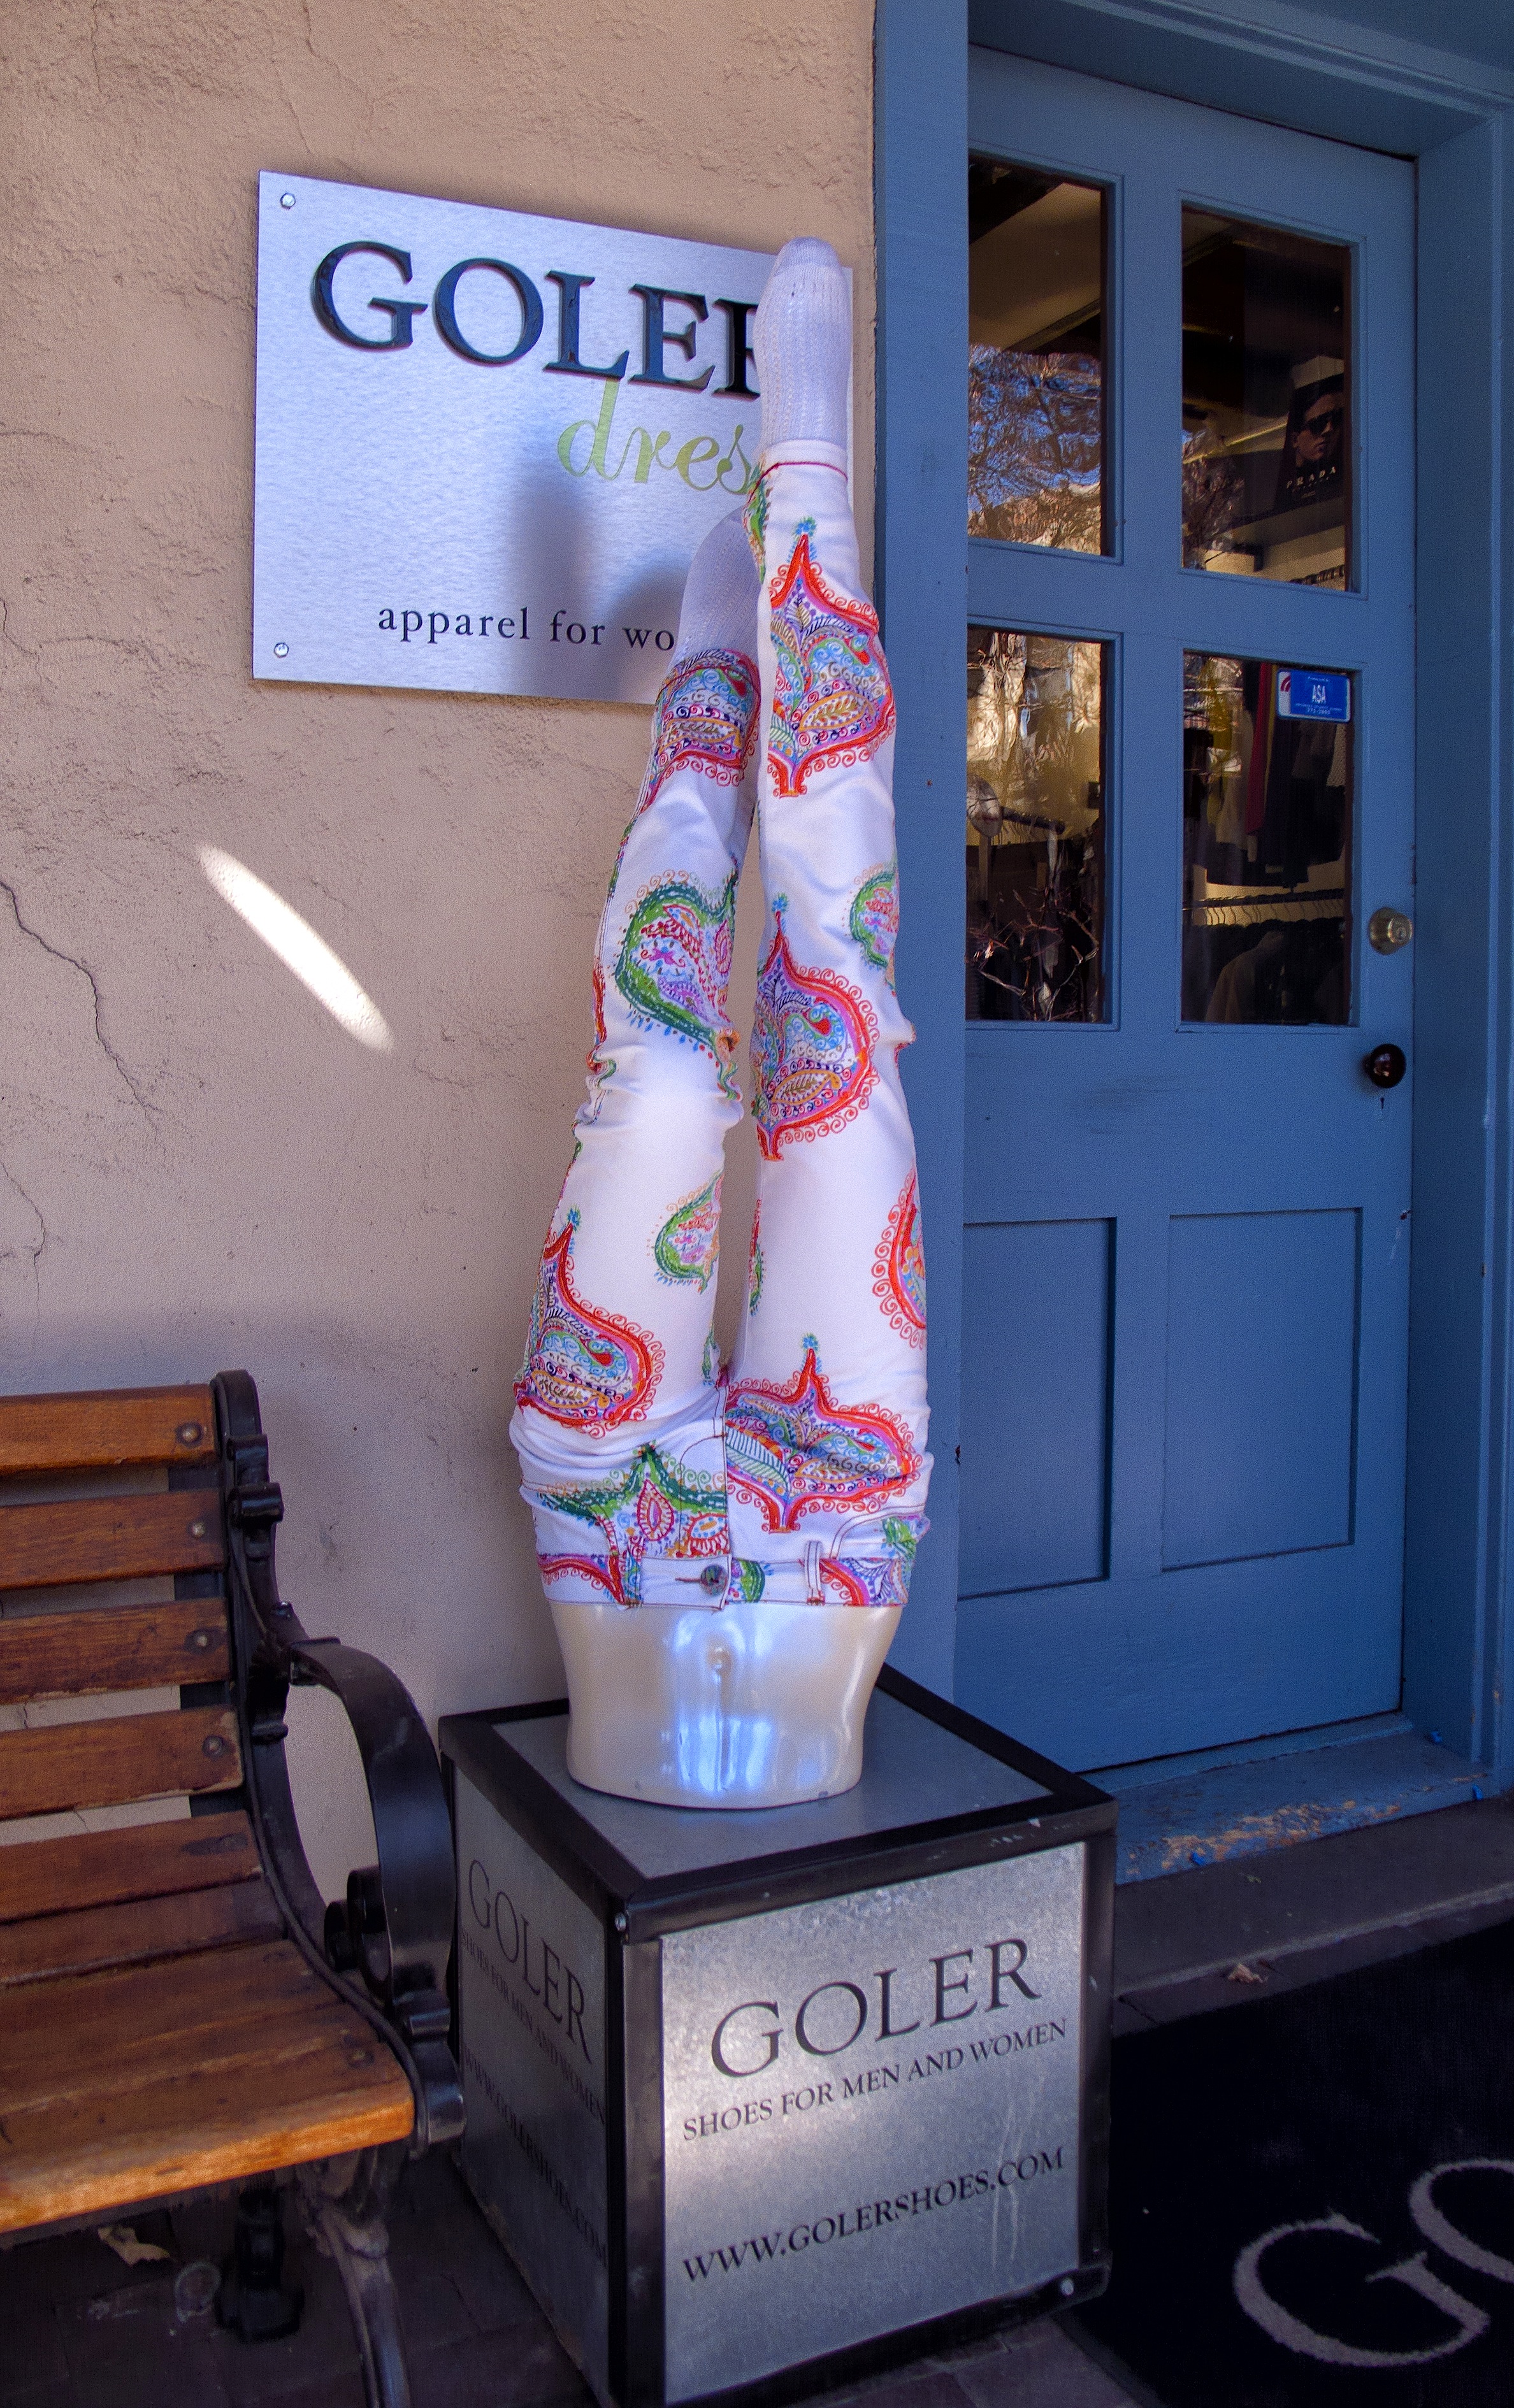
color, blue, art, design